History of Johannesburg

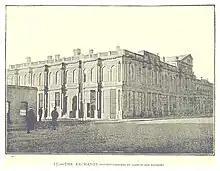
Johannesburg stock exchange in 1893.

After the Great Trek European pastoralists also started settling in the Transvaal. Some of them chose to farm where Johannesburg was to rise later. Each "burgher" (citizen) was entitled to at least one farm, measuring 1500 morgen or about 3100 acres. The first recorded discovery of gold on the Witwatersrand was made by Jan Gerrit Bantjes in June 1884, on the farm Vogelstruisfontein. Other farms to become famous later included Langlaagte, Turffontein, Doornfontein and Braamfontein. George Harrison is today credited as the man who discovered an outcrop of the Main Reef of gold on the farm Langlaagte in February 1886. On 12 May 1886 Harrison and his partner, George Walker, entered into a prospecting agreement with the owner of Langlaagte, one G.C. Oosthuizen. Two days later Colonel Ignatius Ferreira staked out his camp on Turffontein to serve as a centre for diggers. Louwrens Geldenhuys found the Main Reef on Turffontein and Henry Nourse located it on Doornfontein. On 8 September 1886 nine farms, extending from Driefontein in the east to Roodepoort in the west, were declared public diggings Carl von Brandis was appointed as the mining commissioner for the area. On 8 November 1886 a diggers' committee was elected to assist the mining commissioner in the execution of his duties.